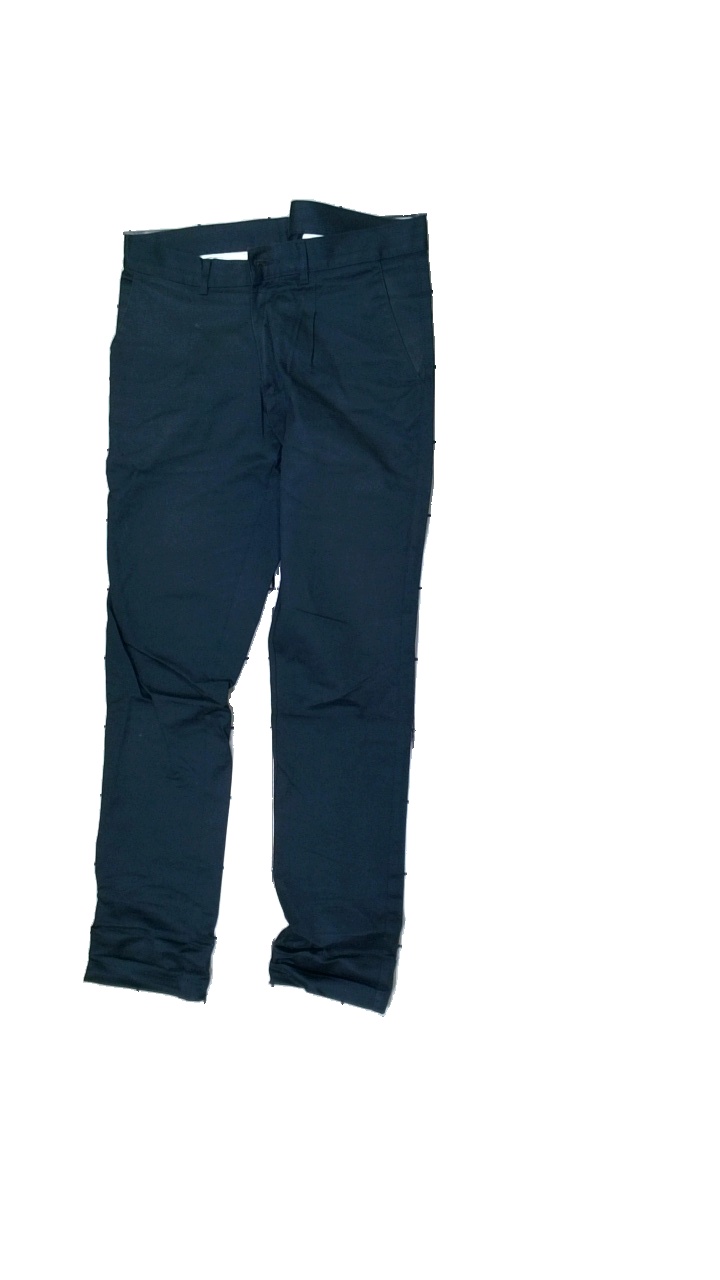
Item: Trousers (Men)
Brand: Reunion
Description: Blue tight trousers
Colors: Blue
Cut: Tight
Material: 100% Cotton
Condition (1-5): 5
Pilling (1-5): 5
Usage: Reuse
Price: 50-100